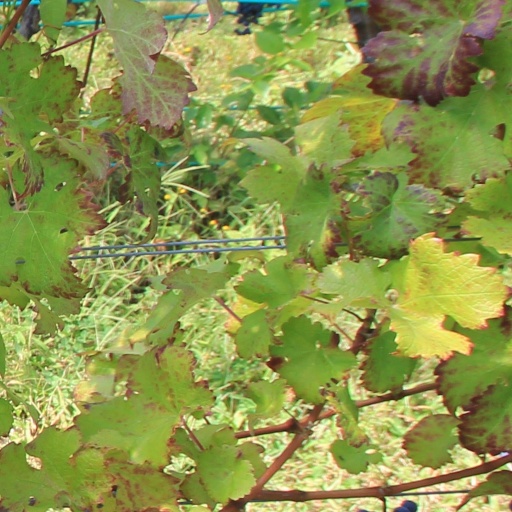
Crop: grape